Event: Nepal Earthquake
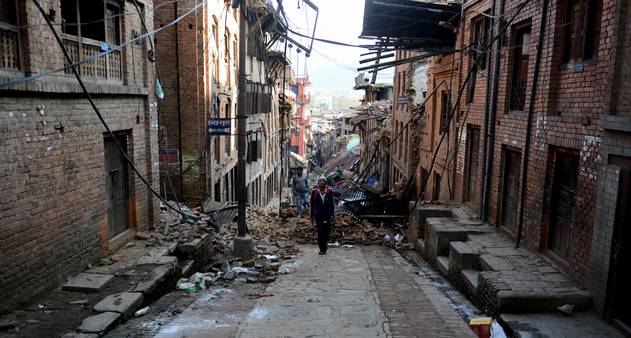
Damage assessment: damage